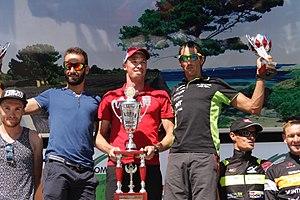
Embrunman 2016. GàD, Étienne Diemunsch, Andrej Vistica, James Cunnama, Gustavo Rodriguez, Thibaut Humbert
L'Embrunman, anciennement connu sous l'orthographe d'Embrun Man, est un triathlon très longue distance qui se court autour d'Embrun, dans les Hautes-Alpes, en France. Les triathlètes doivent y enchaîner 3,8 km de natation, 186 km de vélo avec un passage au sommet du col d'Izoard et un marathon avant de franchir la ligne d'arrivée, ce qui représente une distance totale de 232 kilomètres. L'épreuve, par les dénivelés qu'elle propose, tant dans sa partie cyclisme que course à pied, est réputée pour être l'une des plus difficiles au monde.